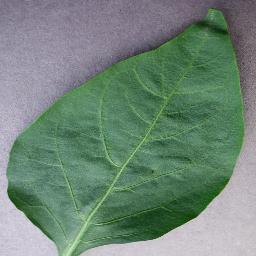
Label: Pepper,_bell___healthy